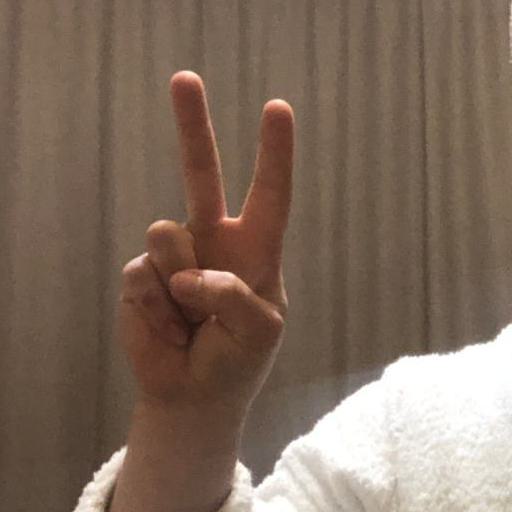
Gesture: peace